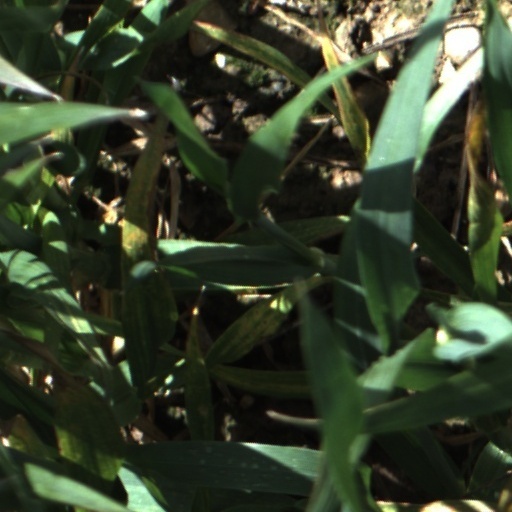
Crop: wheat